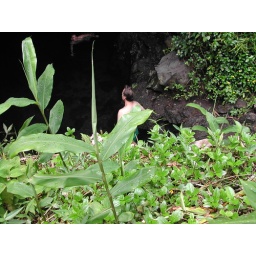
Kevin going into the cold water in the cave at the black sand beach.